Bucolus fourneti

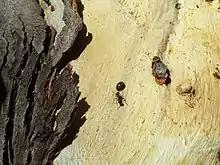

This ladybeetle has a typically rounded form and has three geographically separated colour morphs; light brown/grey with a red smudge on the middle of each elytra (wing casing), dark grey with a red smudge on the middle of each elytra, and dark grey with no red smudges or spots.